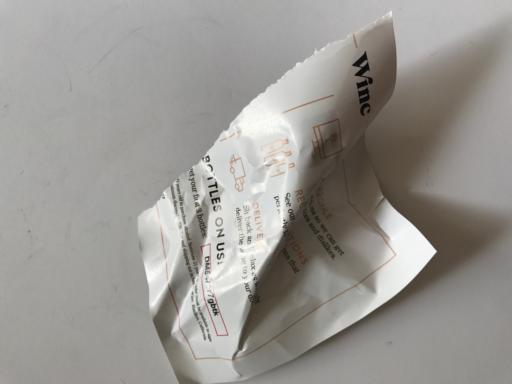
Label: paper